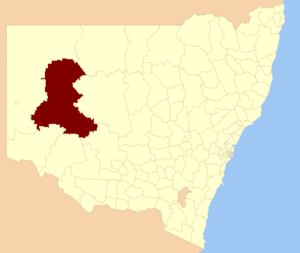
Le comté du Darling Central est une zone d'administration locale dans le centre-ouest de la Nouvelle-Galles du Sud en Australie. C'est le plus vaste comté de l'état.